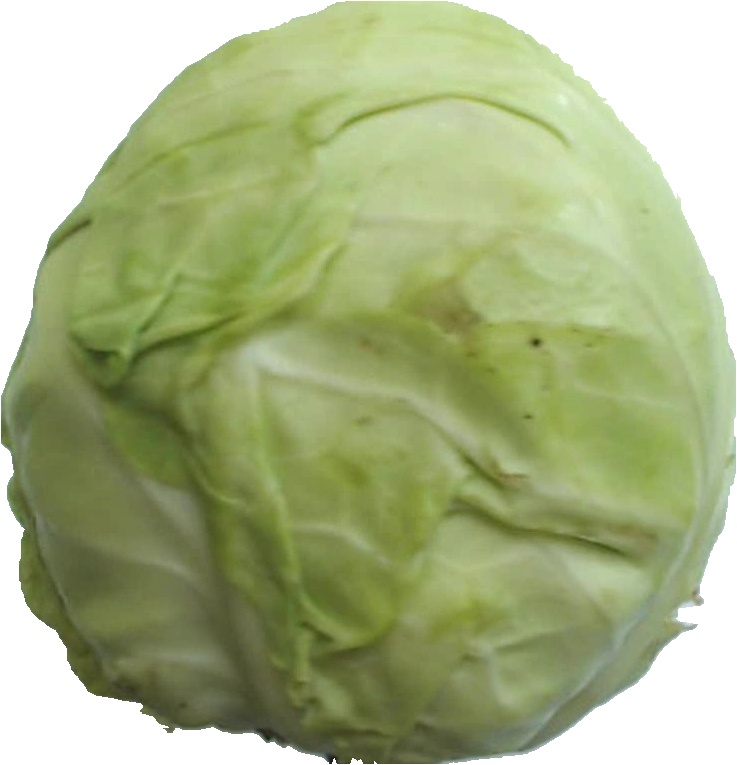
Label: cabbage_white_1